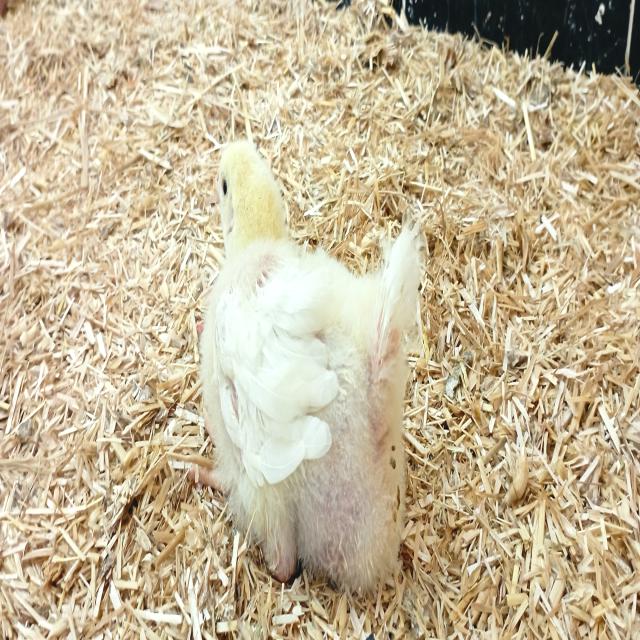
Weight: 381 g